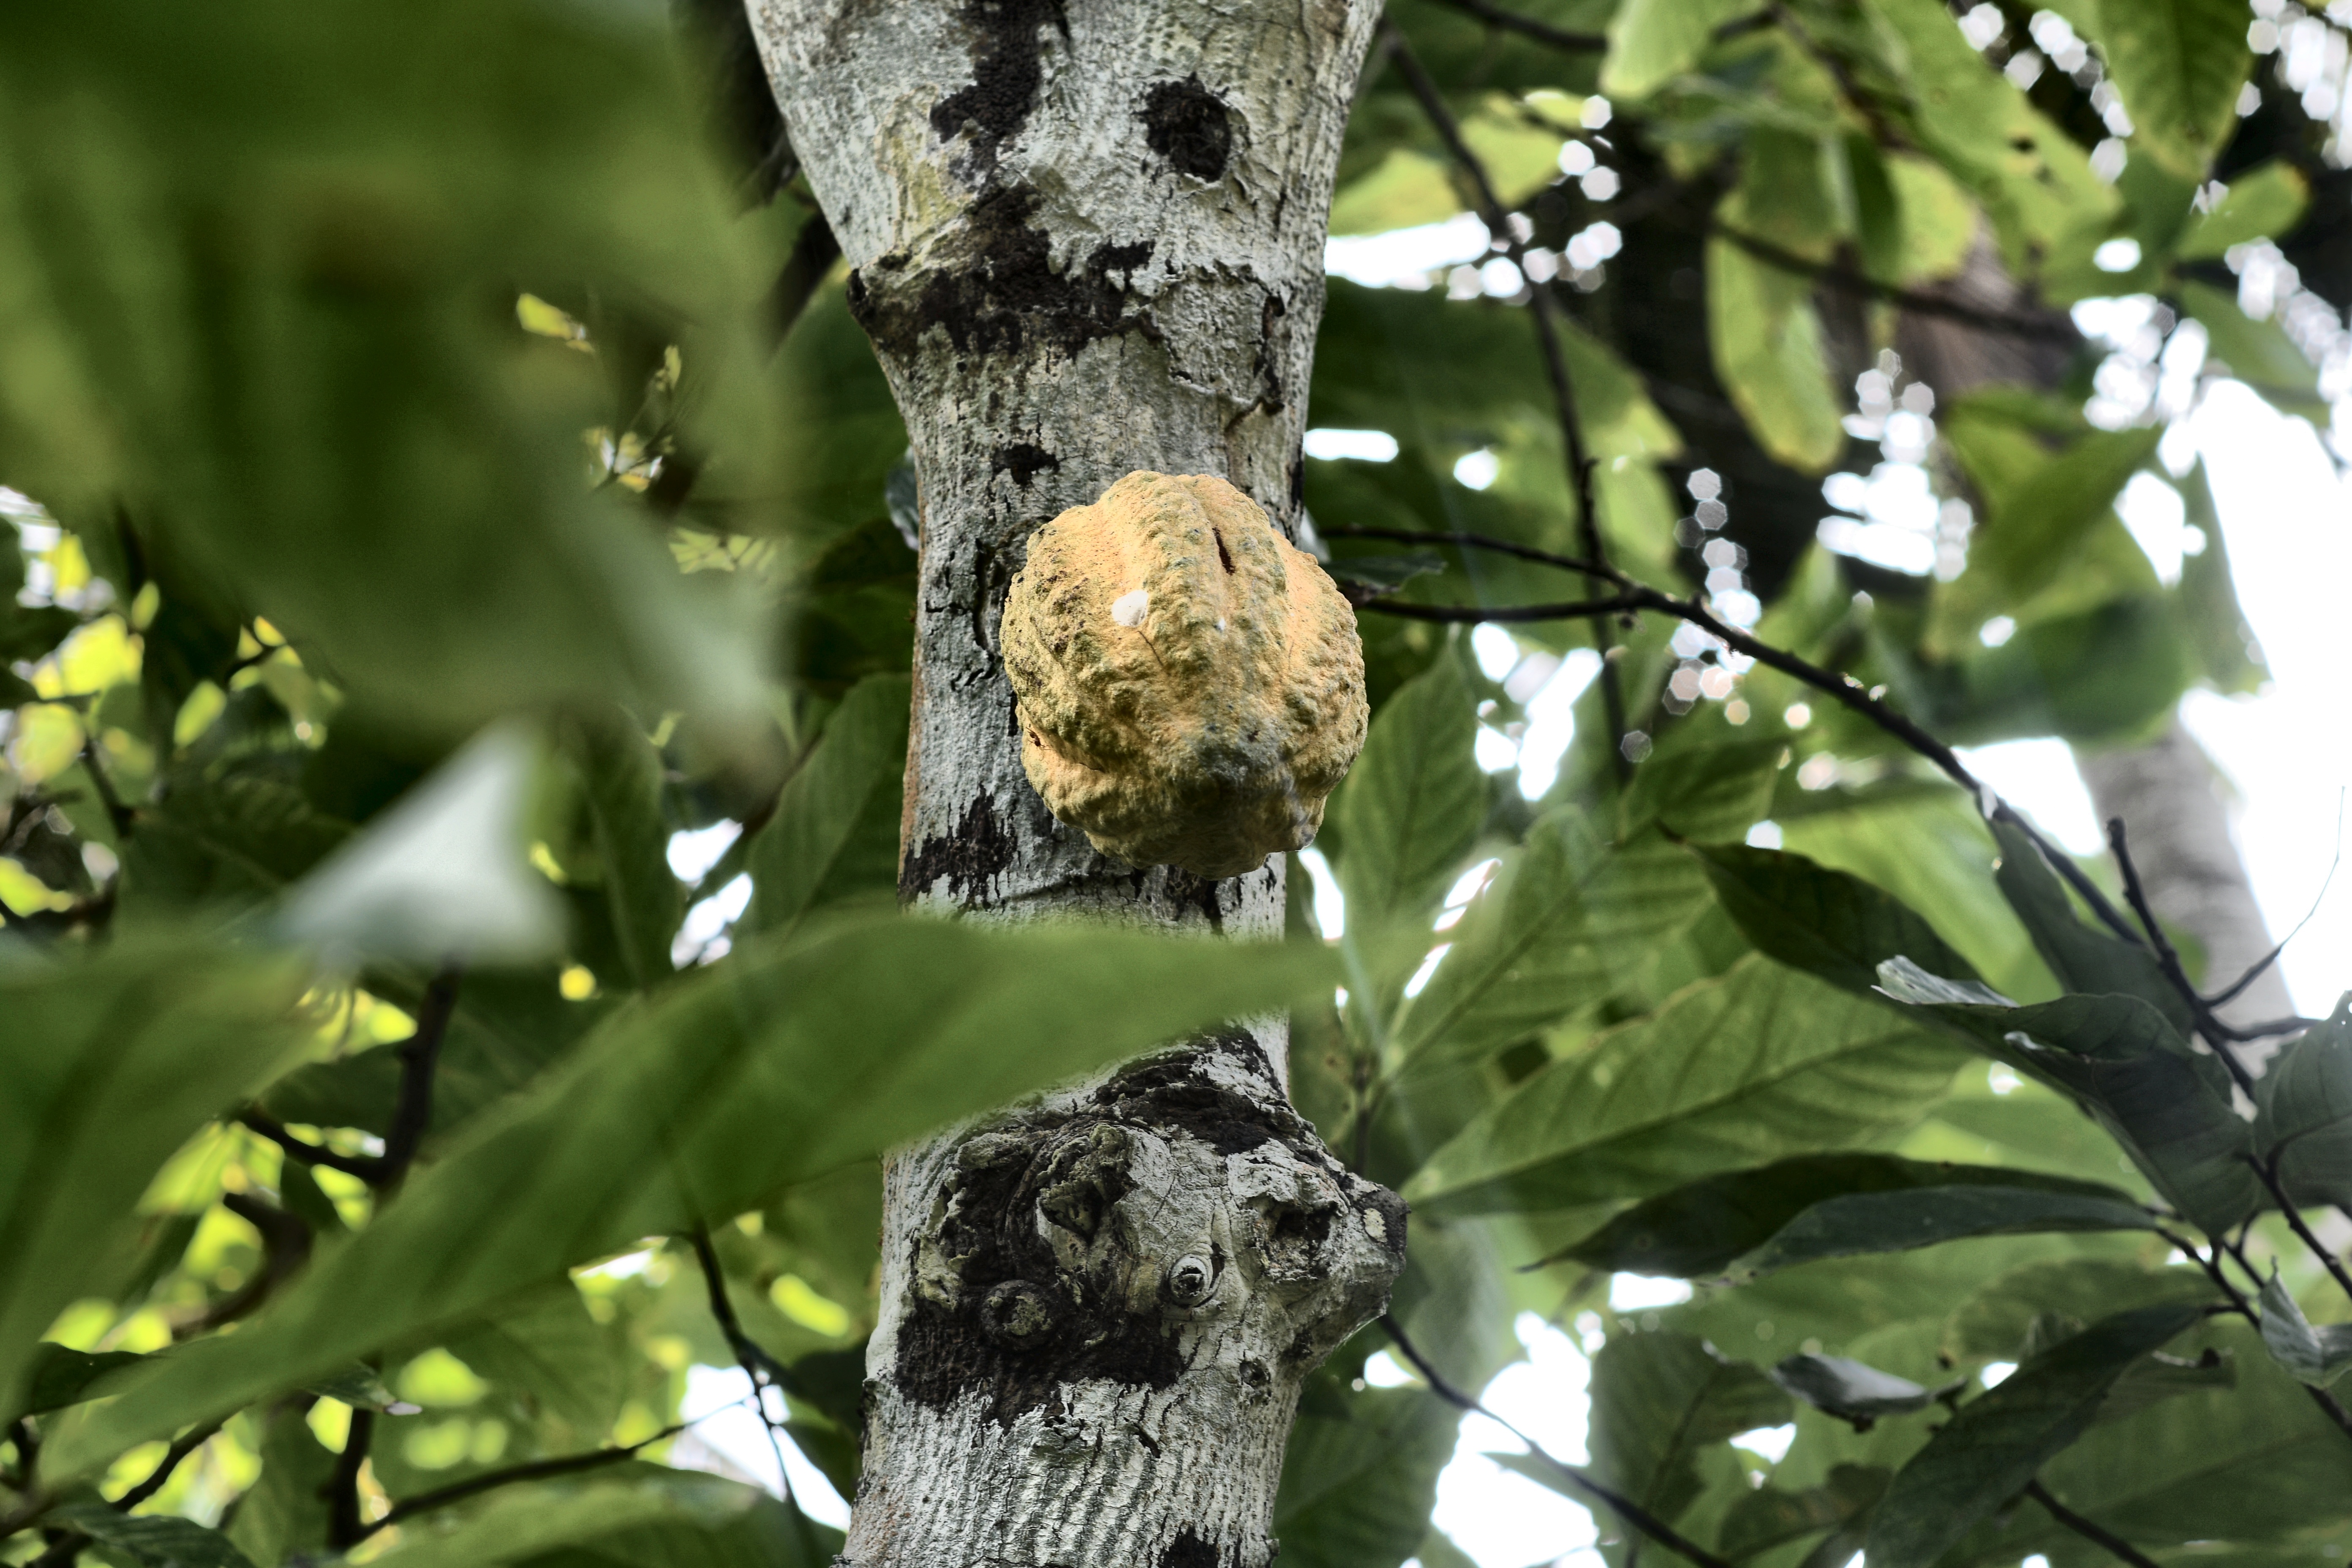
Maturity: mature
Variety: Guiana